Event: Nepal Earthquake
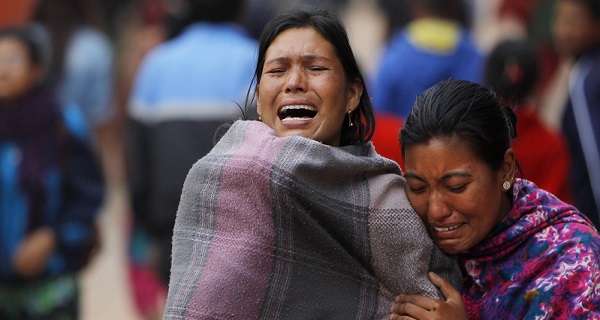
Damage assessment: no_damage